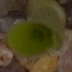
Label: maize